Fannie Edgar Thomas

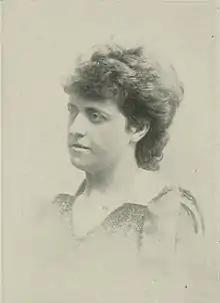
Fannie Edgar Thomas, A woman of the century

The death of her father threw her upon her own resources while she was only a girl. She became a book-keeper in a publishing house, and worked hard and faithfully. As a diversion she wrote a small book during her leisure hours, which she published clandestinely by the aid of a printer. All the work was done outside of business hours. She signed the volume with the cabalistic pen-name, "6-5-20," and the venture was successful, clearing her a comfortable sum of money. The small edition was soon exhausted. The book attracted the attention of Ella Wheeler Wilcox, who invited the author to New York City and took her into her home. She soon became a contributor of taking sketches and essays, and the identity of "6-5-20" was established. Later she used her own full name.